Celle massacre

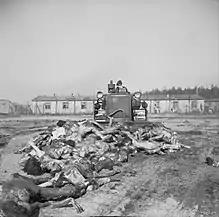
A British Army bulldozer pushes dead bodies into a mass grave at Belsen, 19 April 1945

On 8 April 1945, a month before the unconditional surrender of Germany, transports from several concentration camps were hit in an airstrike. 2,862 Ukrainian, Russian, Polish, Dutch, and French nationals from the Drütte camp, a subcamp to the Neuengamme concentration camp, were forced into freight cars located at the Celle yard en route to the Bergen-Belsen concentration camp. This transport had joined others the day before, making the total count around 4,000 men and women. On this transport, many internees died of exhaustion and malnutrition. The freight train carrying the internees stopped next to an ammunition train, which exploded during the air raid. In the ensuing inferno, most of the wagons carrying the internees were destroyed and a number of prisoners lost their lives. The surviving prisoners fled either into the town or westward towards the Neustadt wood while SS troops opened fire on them. As soon as the air raid was over, the SS guards, civilians who were members of the local Nazi party, Gestapo members, the fire-brigade and members of the public pursued the fleeing internees.